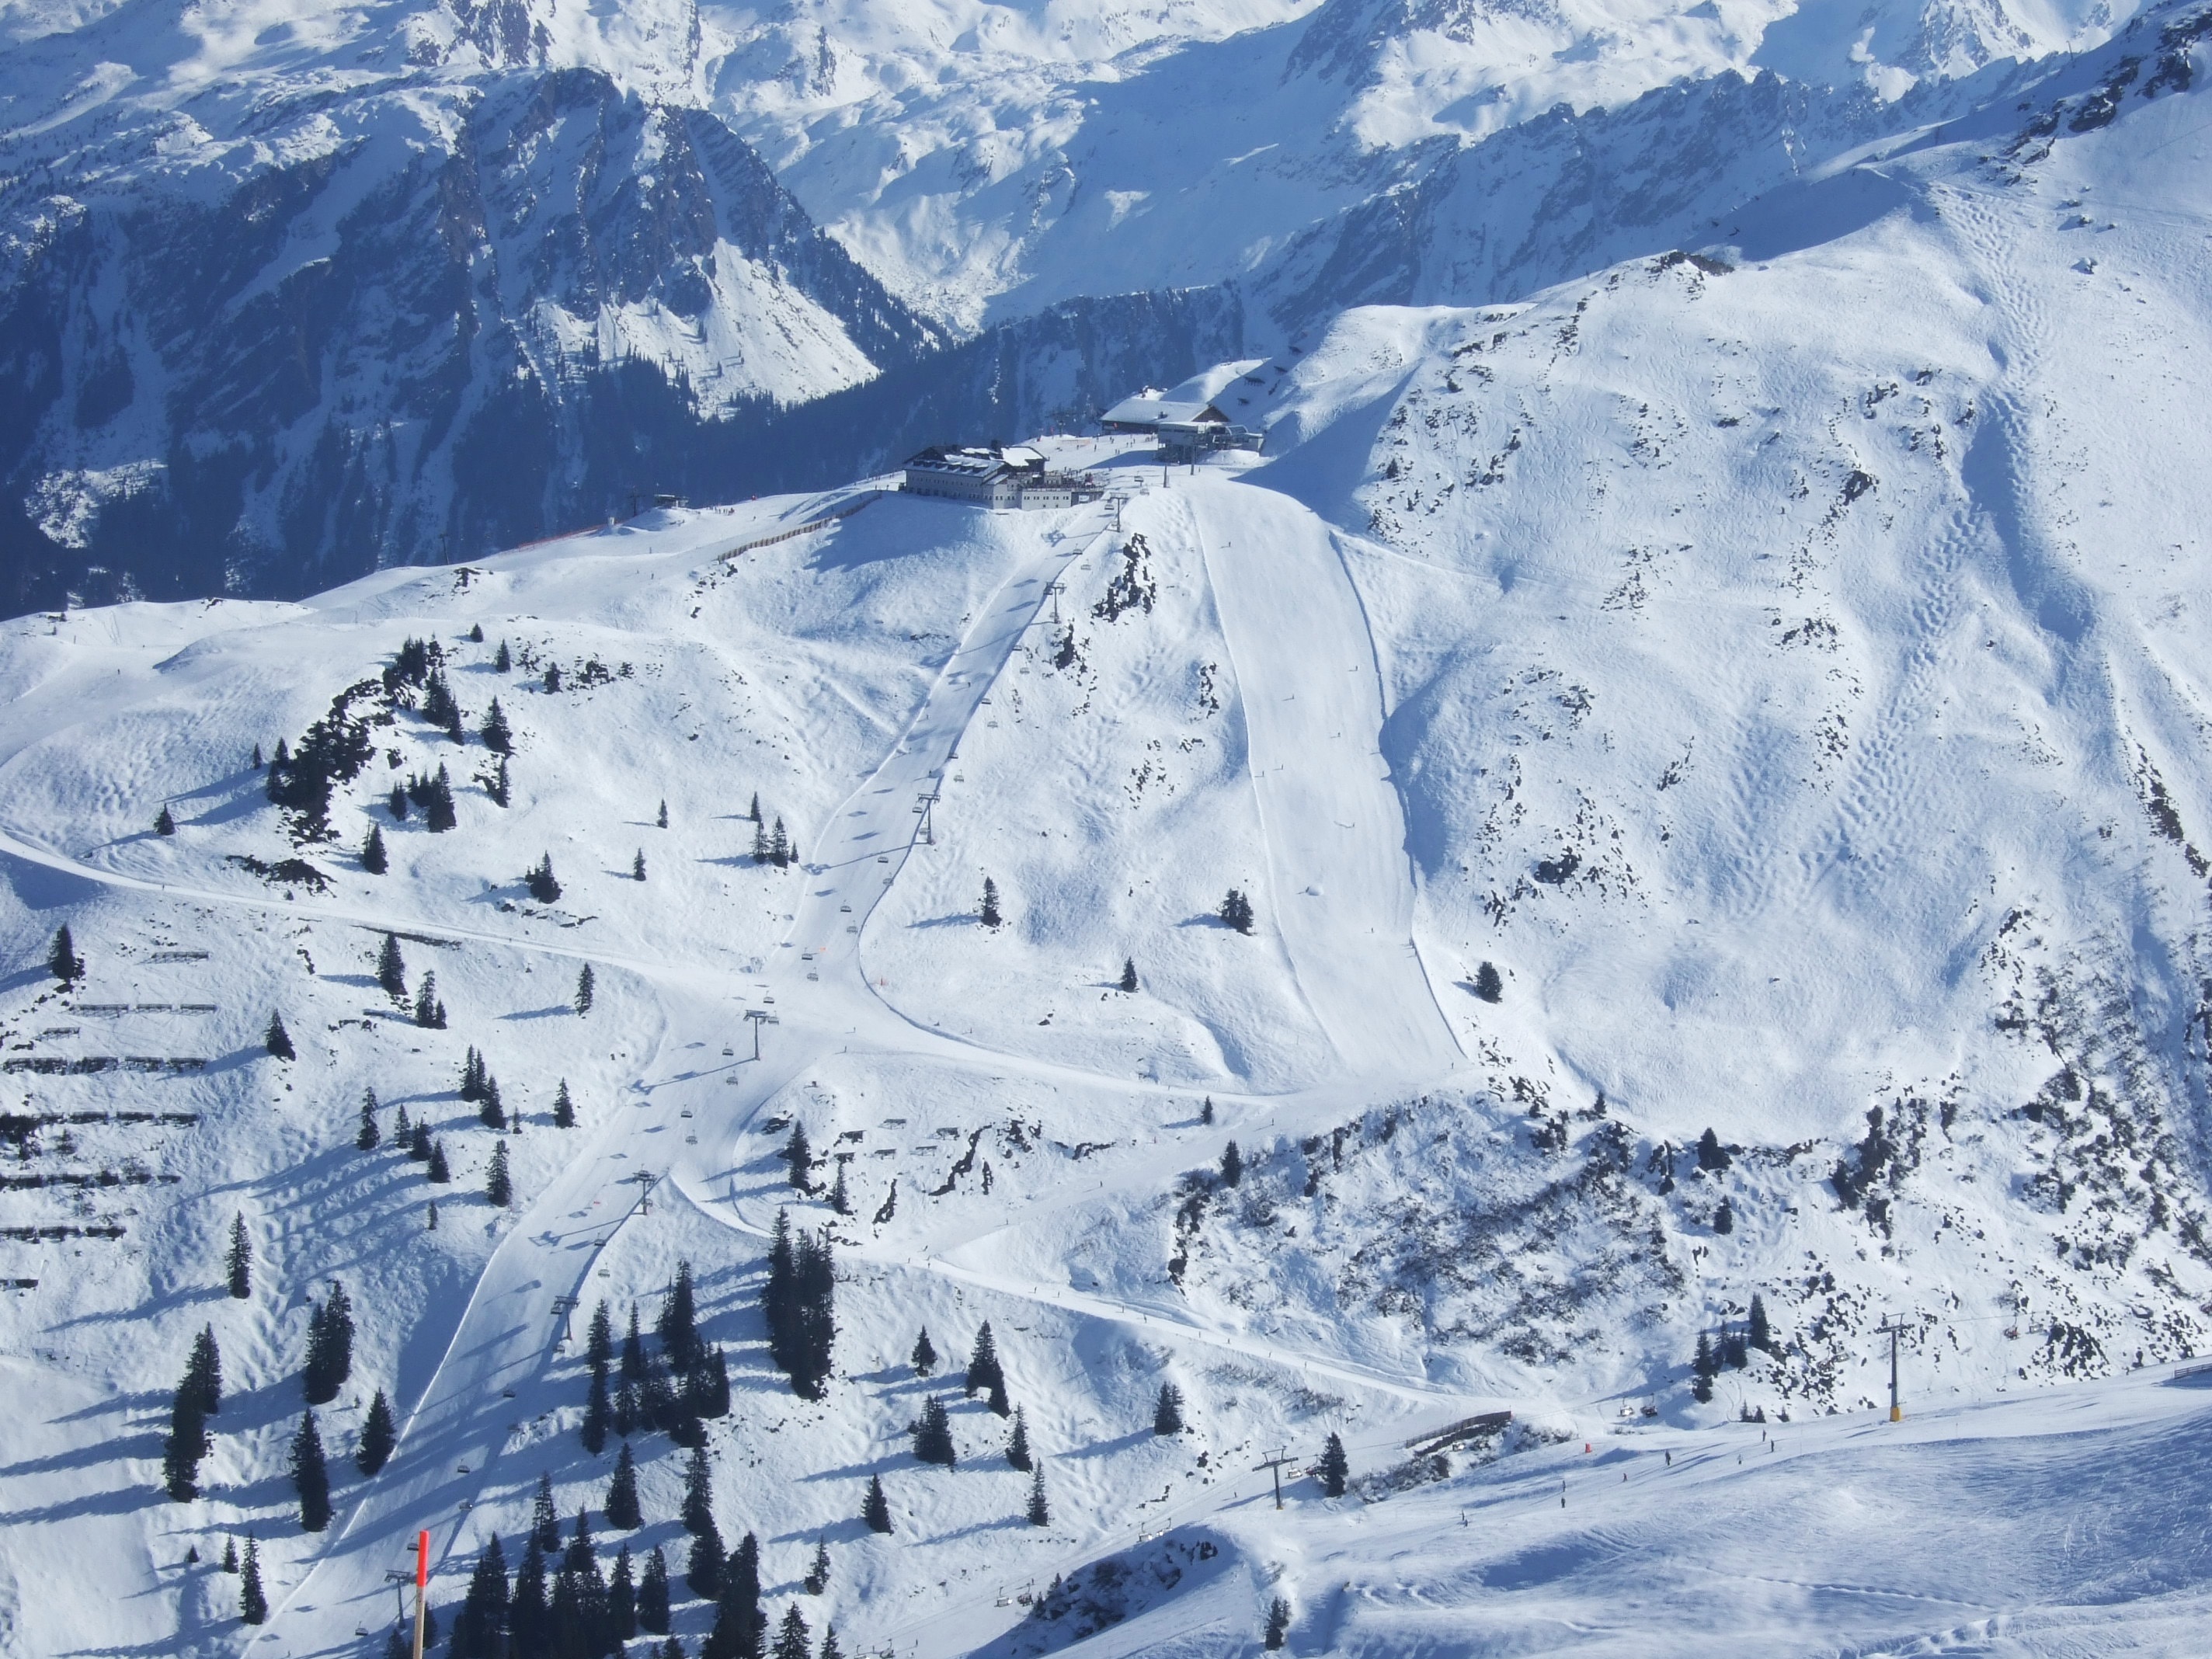
mountain, snow, cold, winter, sun, white, sport, mountain range, panorama, glacier, snowy, alpine, arctic, snowboard, skiing, season, ridge, from above, austria, top view, winter sport, sunny, fun, resort, mountains, alps, ski, wide, snowboarding, montafon, cirque, wintry, piste, slopes, winter sports, ski slopes, snow landscape, landform, silvretta, ski touring, dream day, powder snow, ski holiday, ski mountaineering, geographical feature, mountainous landforms, glacial landform, geological phenomenon, ice cap